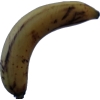
Label: banana